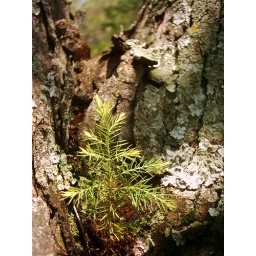
Tiny pine tree growing in a big maple tree.